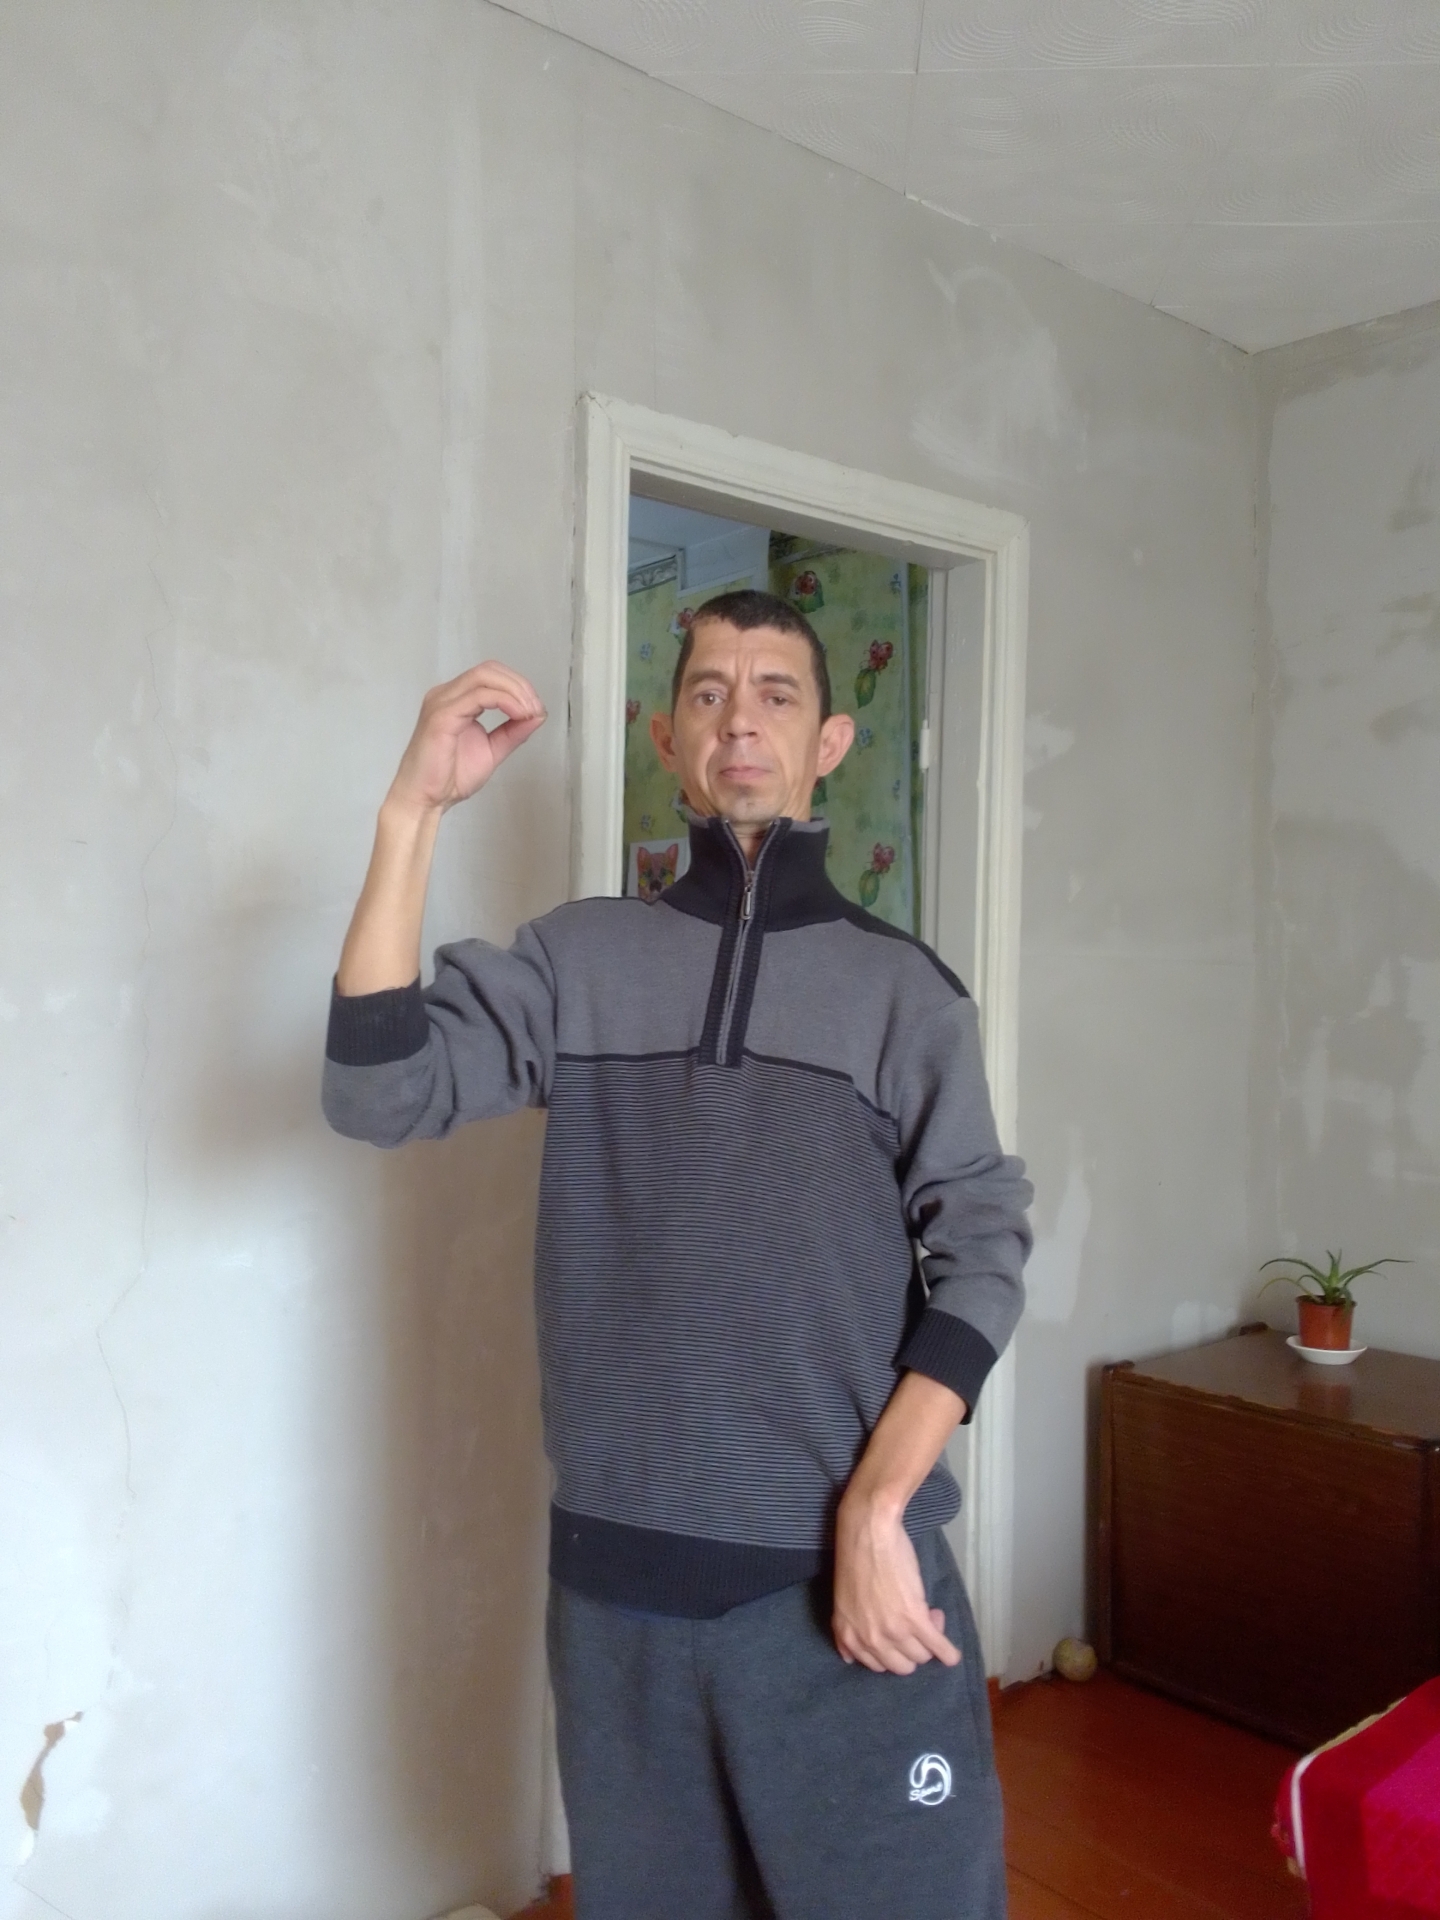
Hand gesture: grip